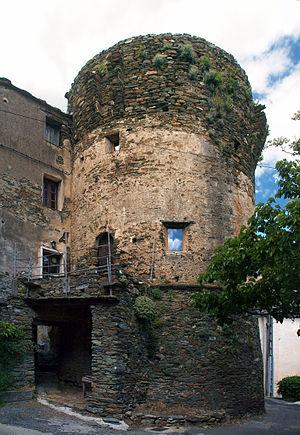
Sisco, Cap Corse (Corse) - Tour génoise de Balba
Sisco est une commune française située dans la circonscription départementale de la Haute-Corse et le territoire de la collectivité de Corse. Elle appartient à l'ancienne piève de Brando, dans le Cap Corse.
Cette liste recense 83 tours génoises de Corse, soit 36 en Corse-du-Sud et 47 en Haute-Corse. Celles-ci sont présentées dans le sens horaire, en fonction de leur implantation, sur le littoral ou pas, depuis l'extrémité Nord de l'île. N'ont été retenues que les tours portées sur les cartes IGN, y compris celles qui sont aujourd'hui ruinées.